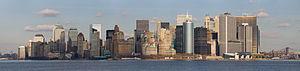
Vue panoramique du quartier de Lower Manhattan, à New-York (USA), prise depuis la navette de Staten Island. Image panoramique issue de l'assemblage de 12 photos prises avec un Canon 5D et un objectif 70-200mm f/2.8L réglé sur 200mm et f/8.